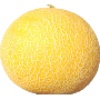
Label: Cantaloupe 1